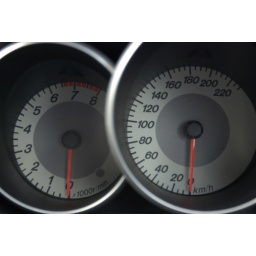
Came home to a new car in the driveway.